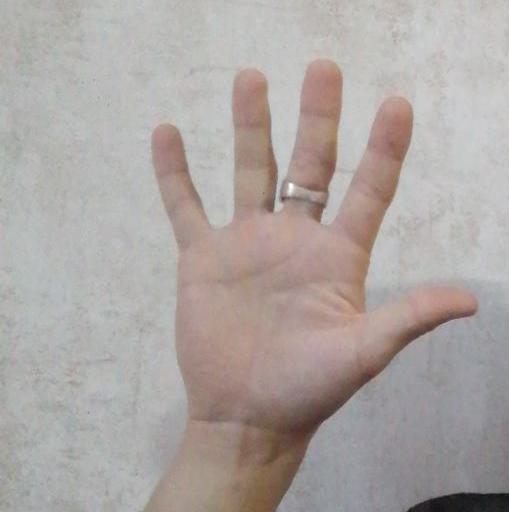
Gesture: palm